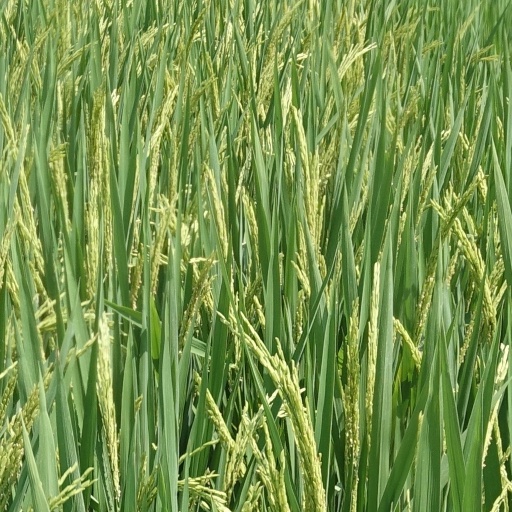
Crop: rice